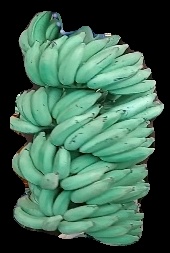
Variety: elakki-bale
Grade: grade1